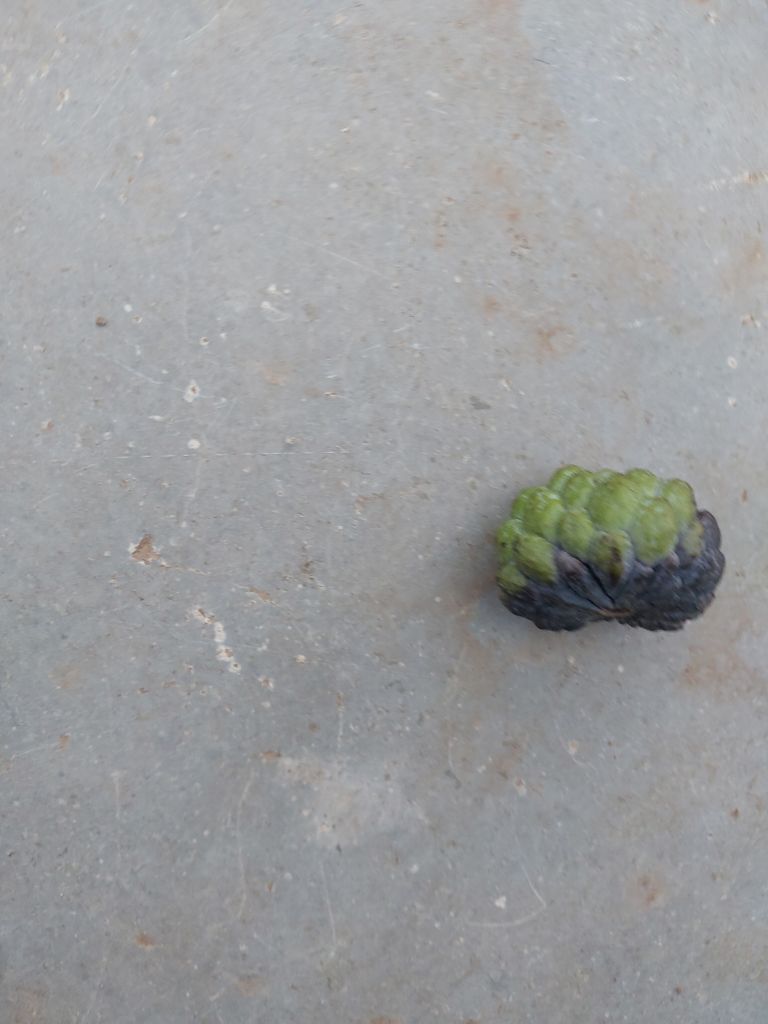
Disease label: Blank Canker